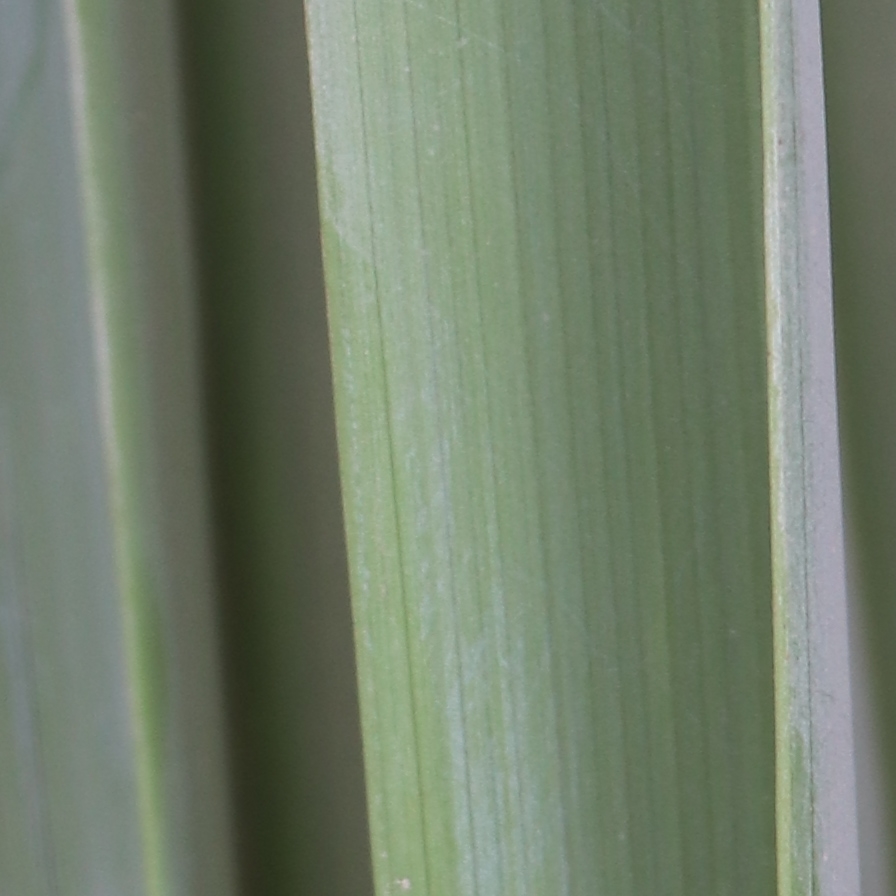
Label: Healthy